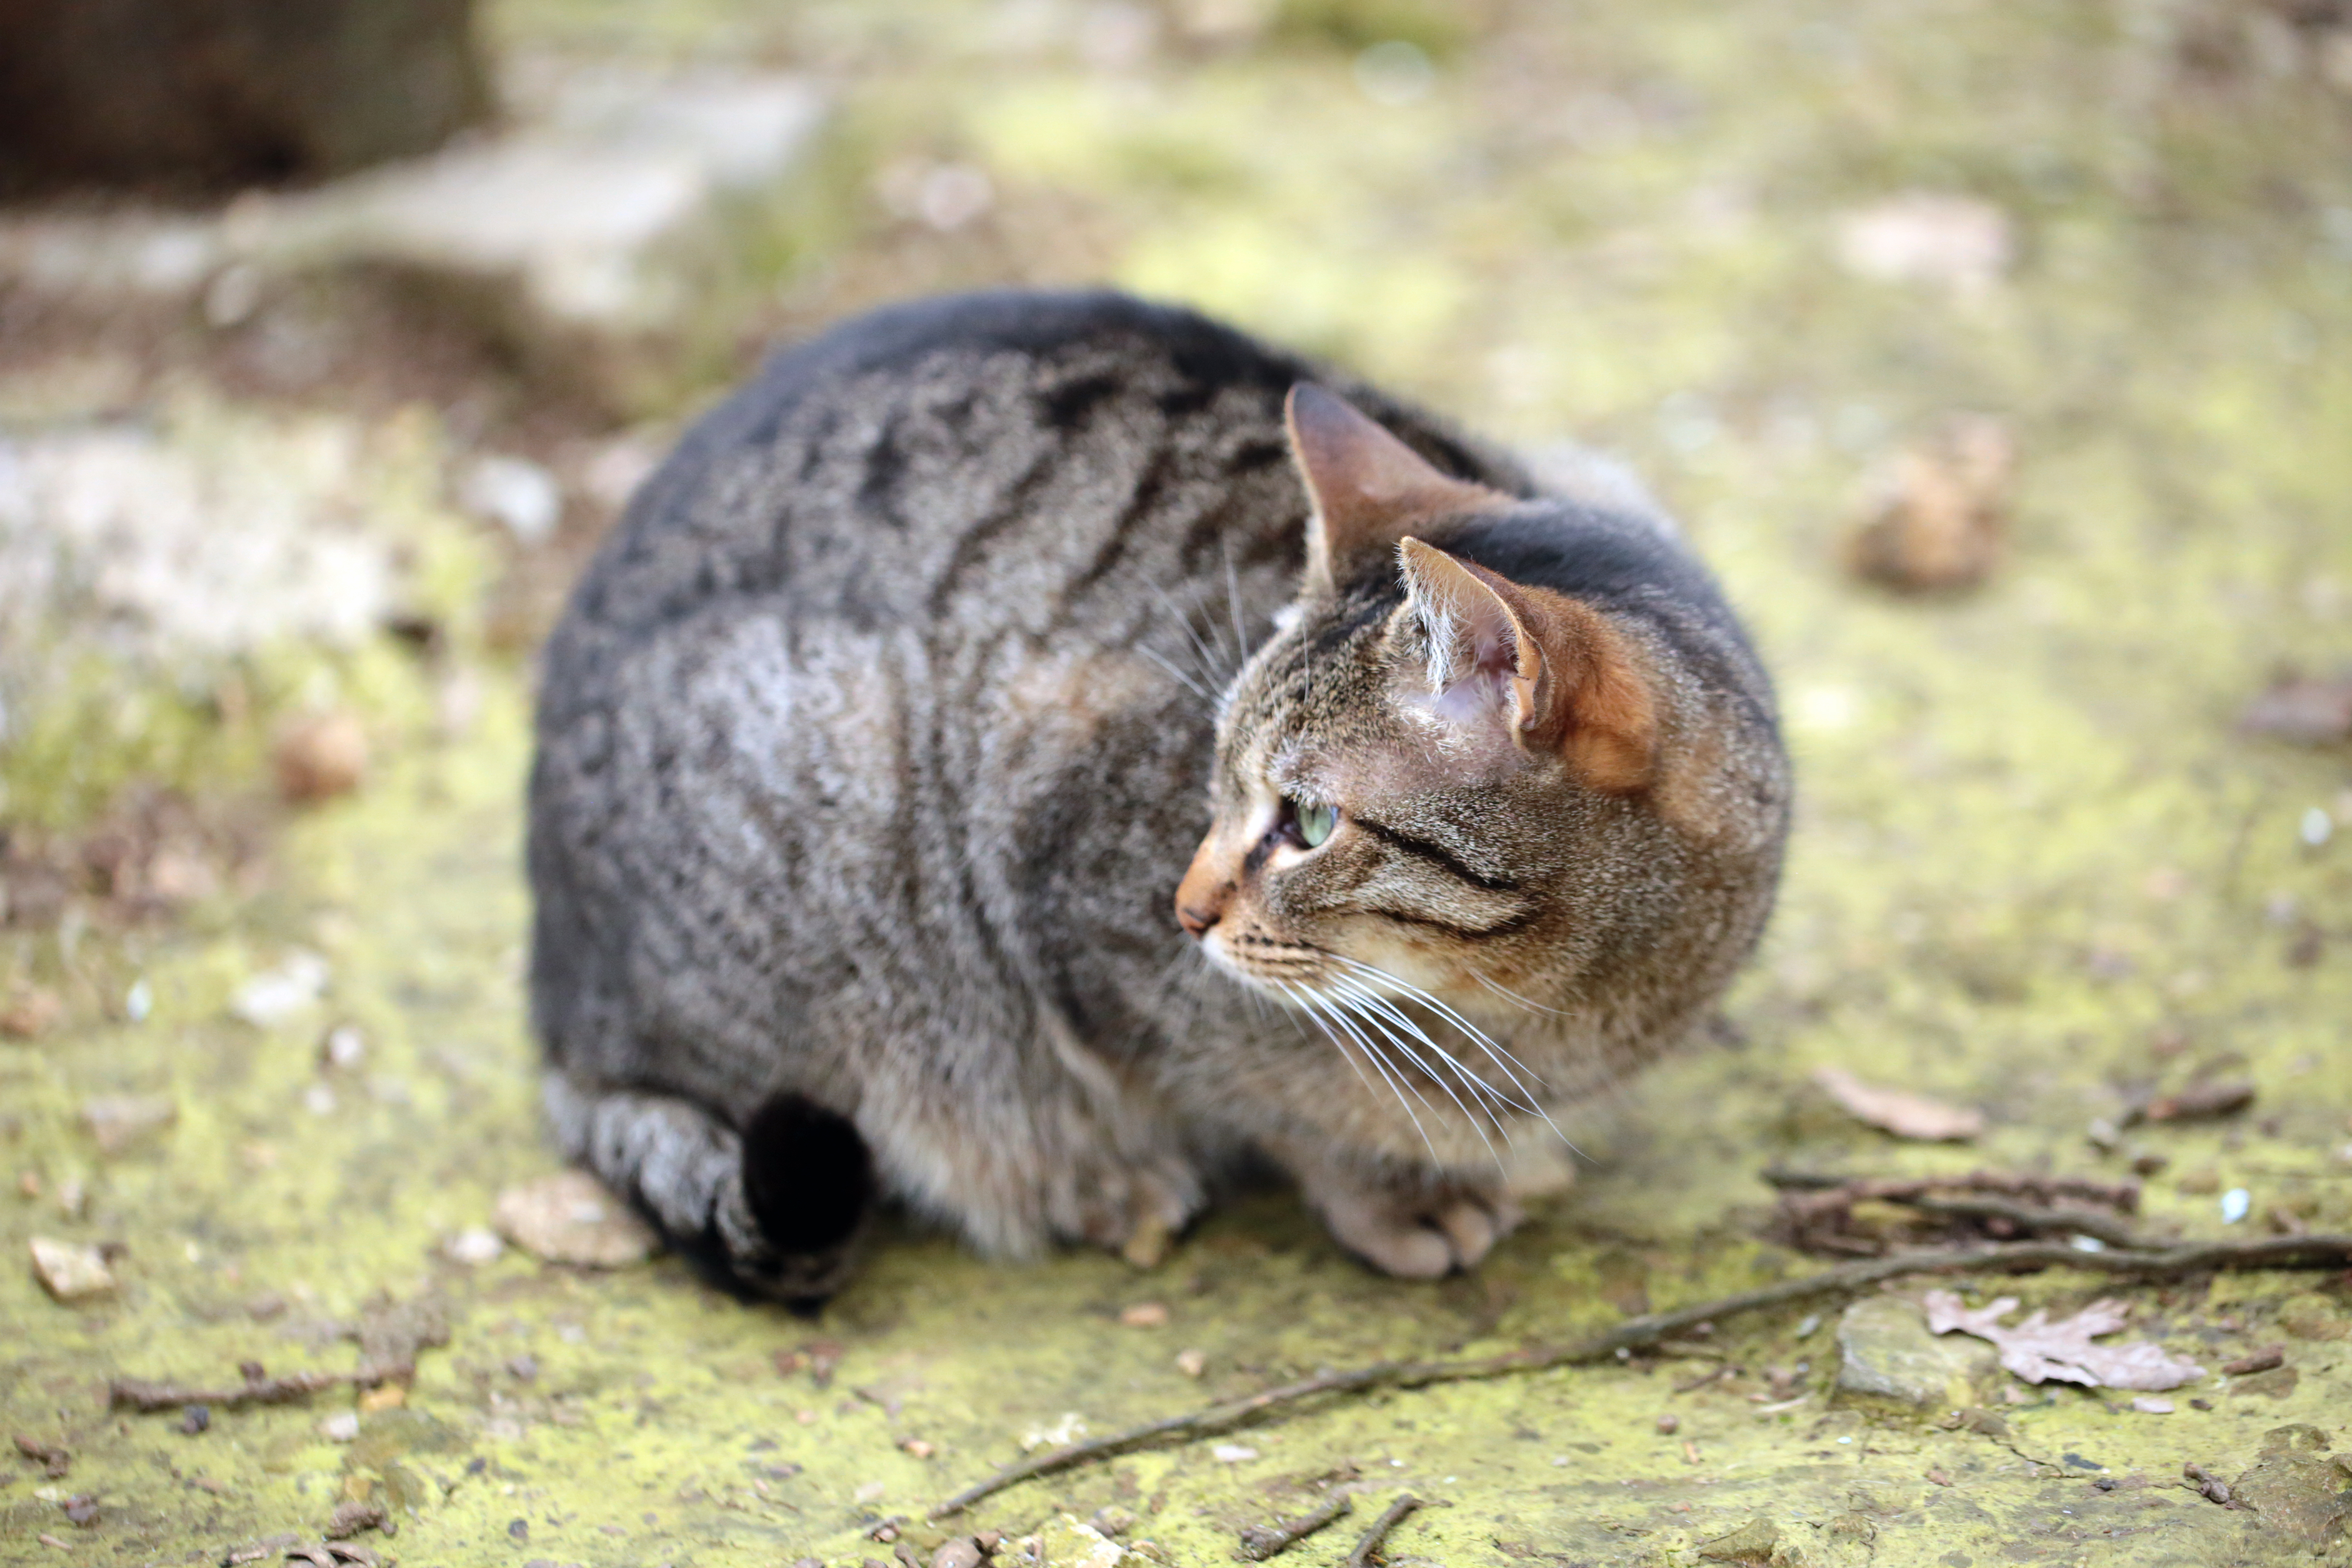
outdoor, france, wildlife, europe, zoo, cat, canon, mammal, fauna, pets, cats, shelter, whiskers, midi, animals, vertebrate, isasza, chats, southfrance, sdfrankreich, zuidfrankrijk, mditerrane, languedocroussillon, hrault, enclos, katzen, exterieur, brissac, associationperle, tierheim, chatterie, protectionanimale, protectionfline, profil, dierenasyl, observateur, wild cat